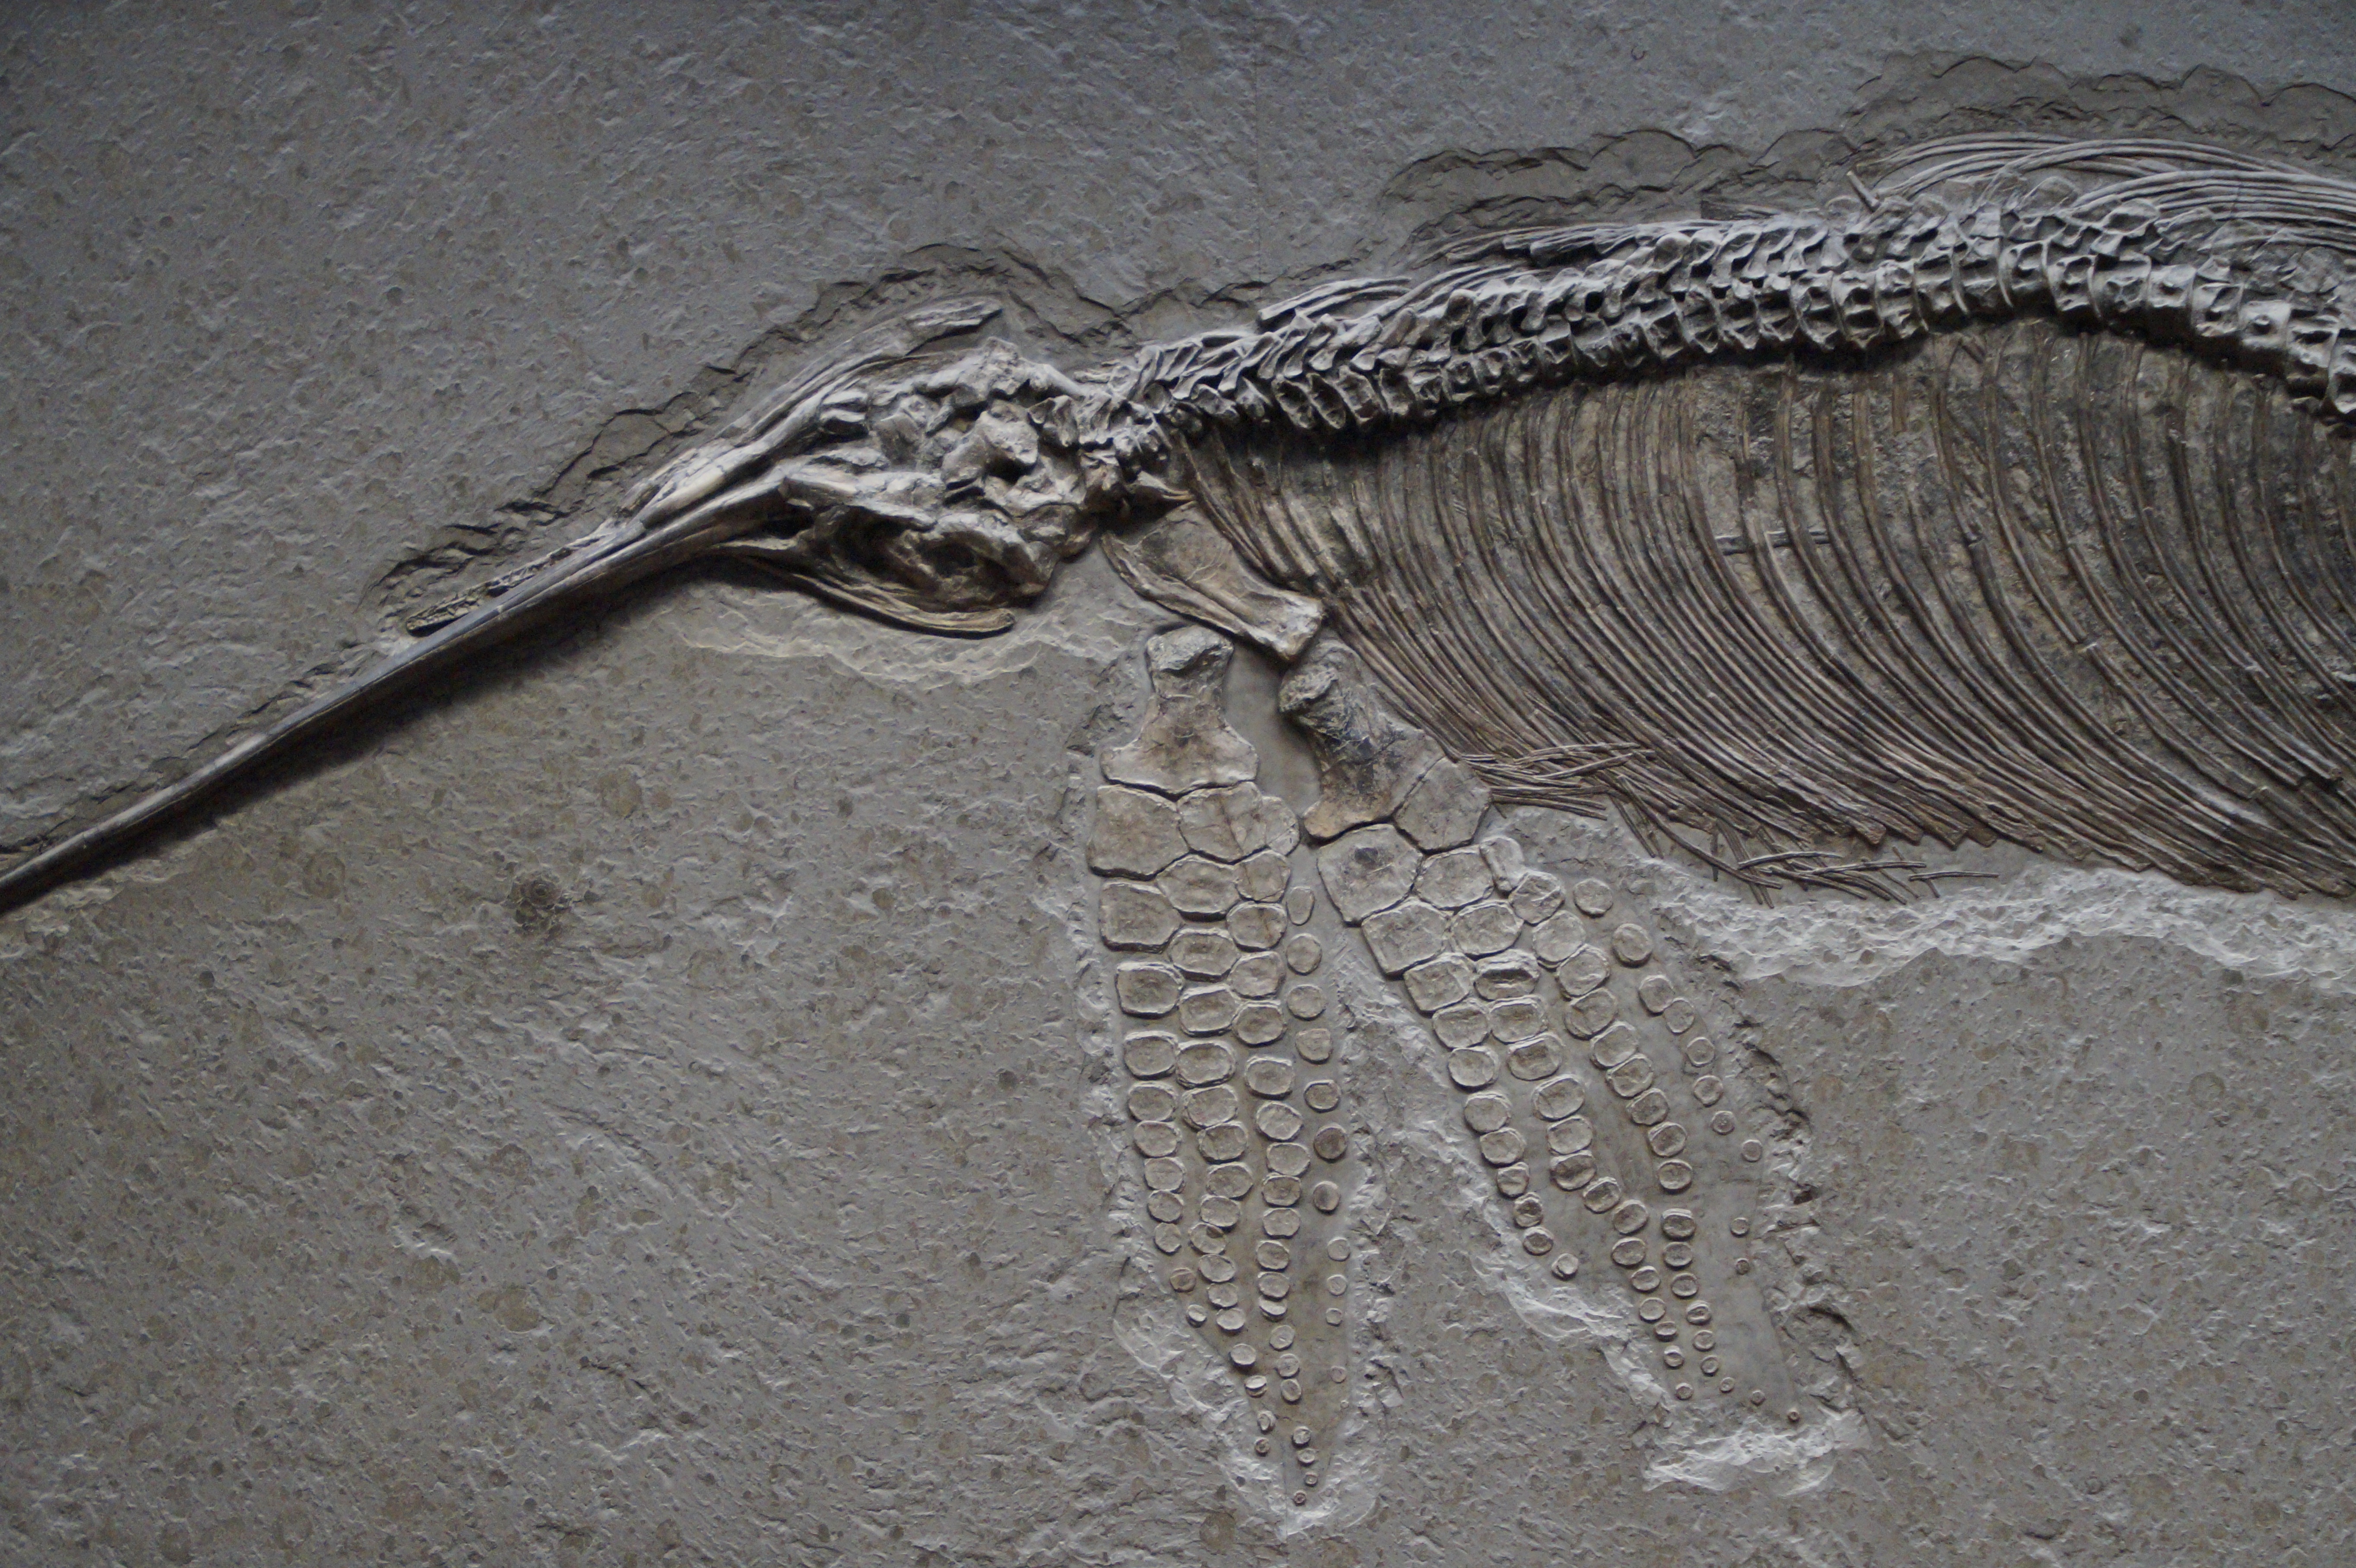
sand, wing, wood, museum, natural history museum, sculpture, art, science, geology, evolution, skeleton, exhibit, fossil, carving, petrified, dinosaur, stuttgart, paleontology, water creature, prehistoric times, petrification, museum of natural history, steinplatte, ichthyosaurs, ancient history, transitional form